Jaguar warrior

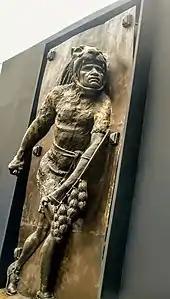
Bronze relief by Jesús Fructuoso Contreras depicting Cacamatzin as a jaguar warrior

Following the warrior's path was one of the few ways to change one's social status in Aztec culture. Eagle and Jaguar warriors were full-time warriors who worked for the city-state to protect merchants and the city itself. They were expected to be leaders and commanders both on and off the battlefield and acted as sort of a police force for the city. Men who reached this rank were considered as nobles and elites of society and were granted many of the same privileges as a noble. Outside of battle, soldiers and officers were permitted to wear a distinctive cloak called a tilmatli. They were allowed to drink "pulque", have concubines, and dine at the royal palace. Jaguar warriors also participated in gladiatorial sacrifices. To be called a jaguar warrior meant that the man had shown a great combat ability and was fearless. Since in combat, one of the key actions was to take prisoners, who were later sacrificed as offerings to Aztec deities, a jaguar suit and helmet were the awards a soldier received for capturing four enemies.